John Fitzpatrick (racing driver)

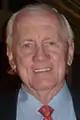
Fitzpatrick in 2014

John Fitzpatrick (born in Birmingham, 9 June 1943) is a British former racing driver, winning many titles throughout his career. He works within motorsport as a consultant doing corporate events and driver management. He published a book "Fitz-My Life at the Wheel" in 2016.